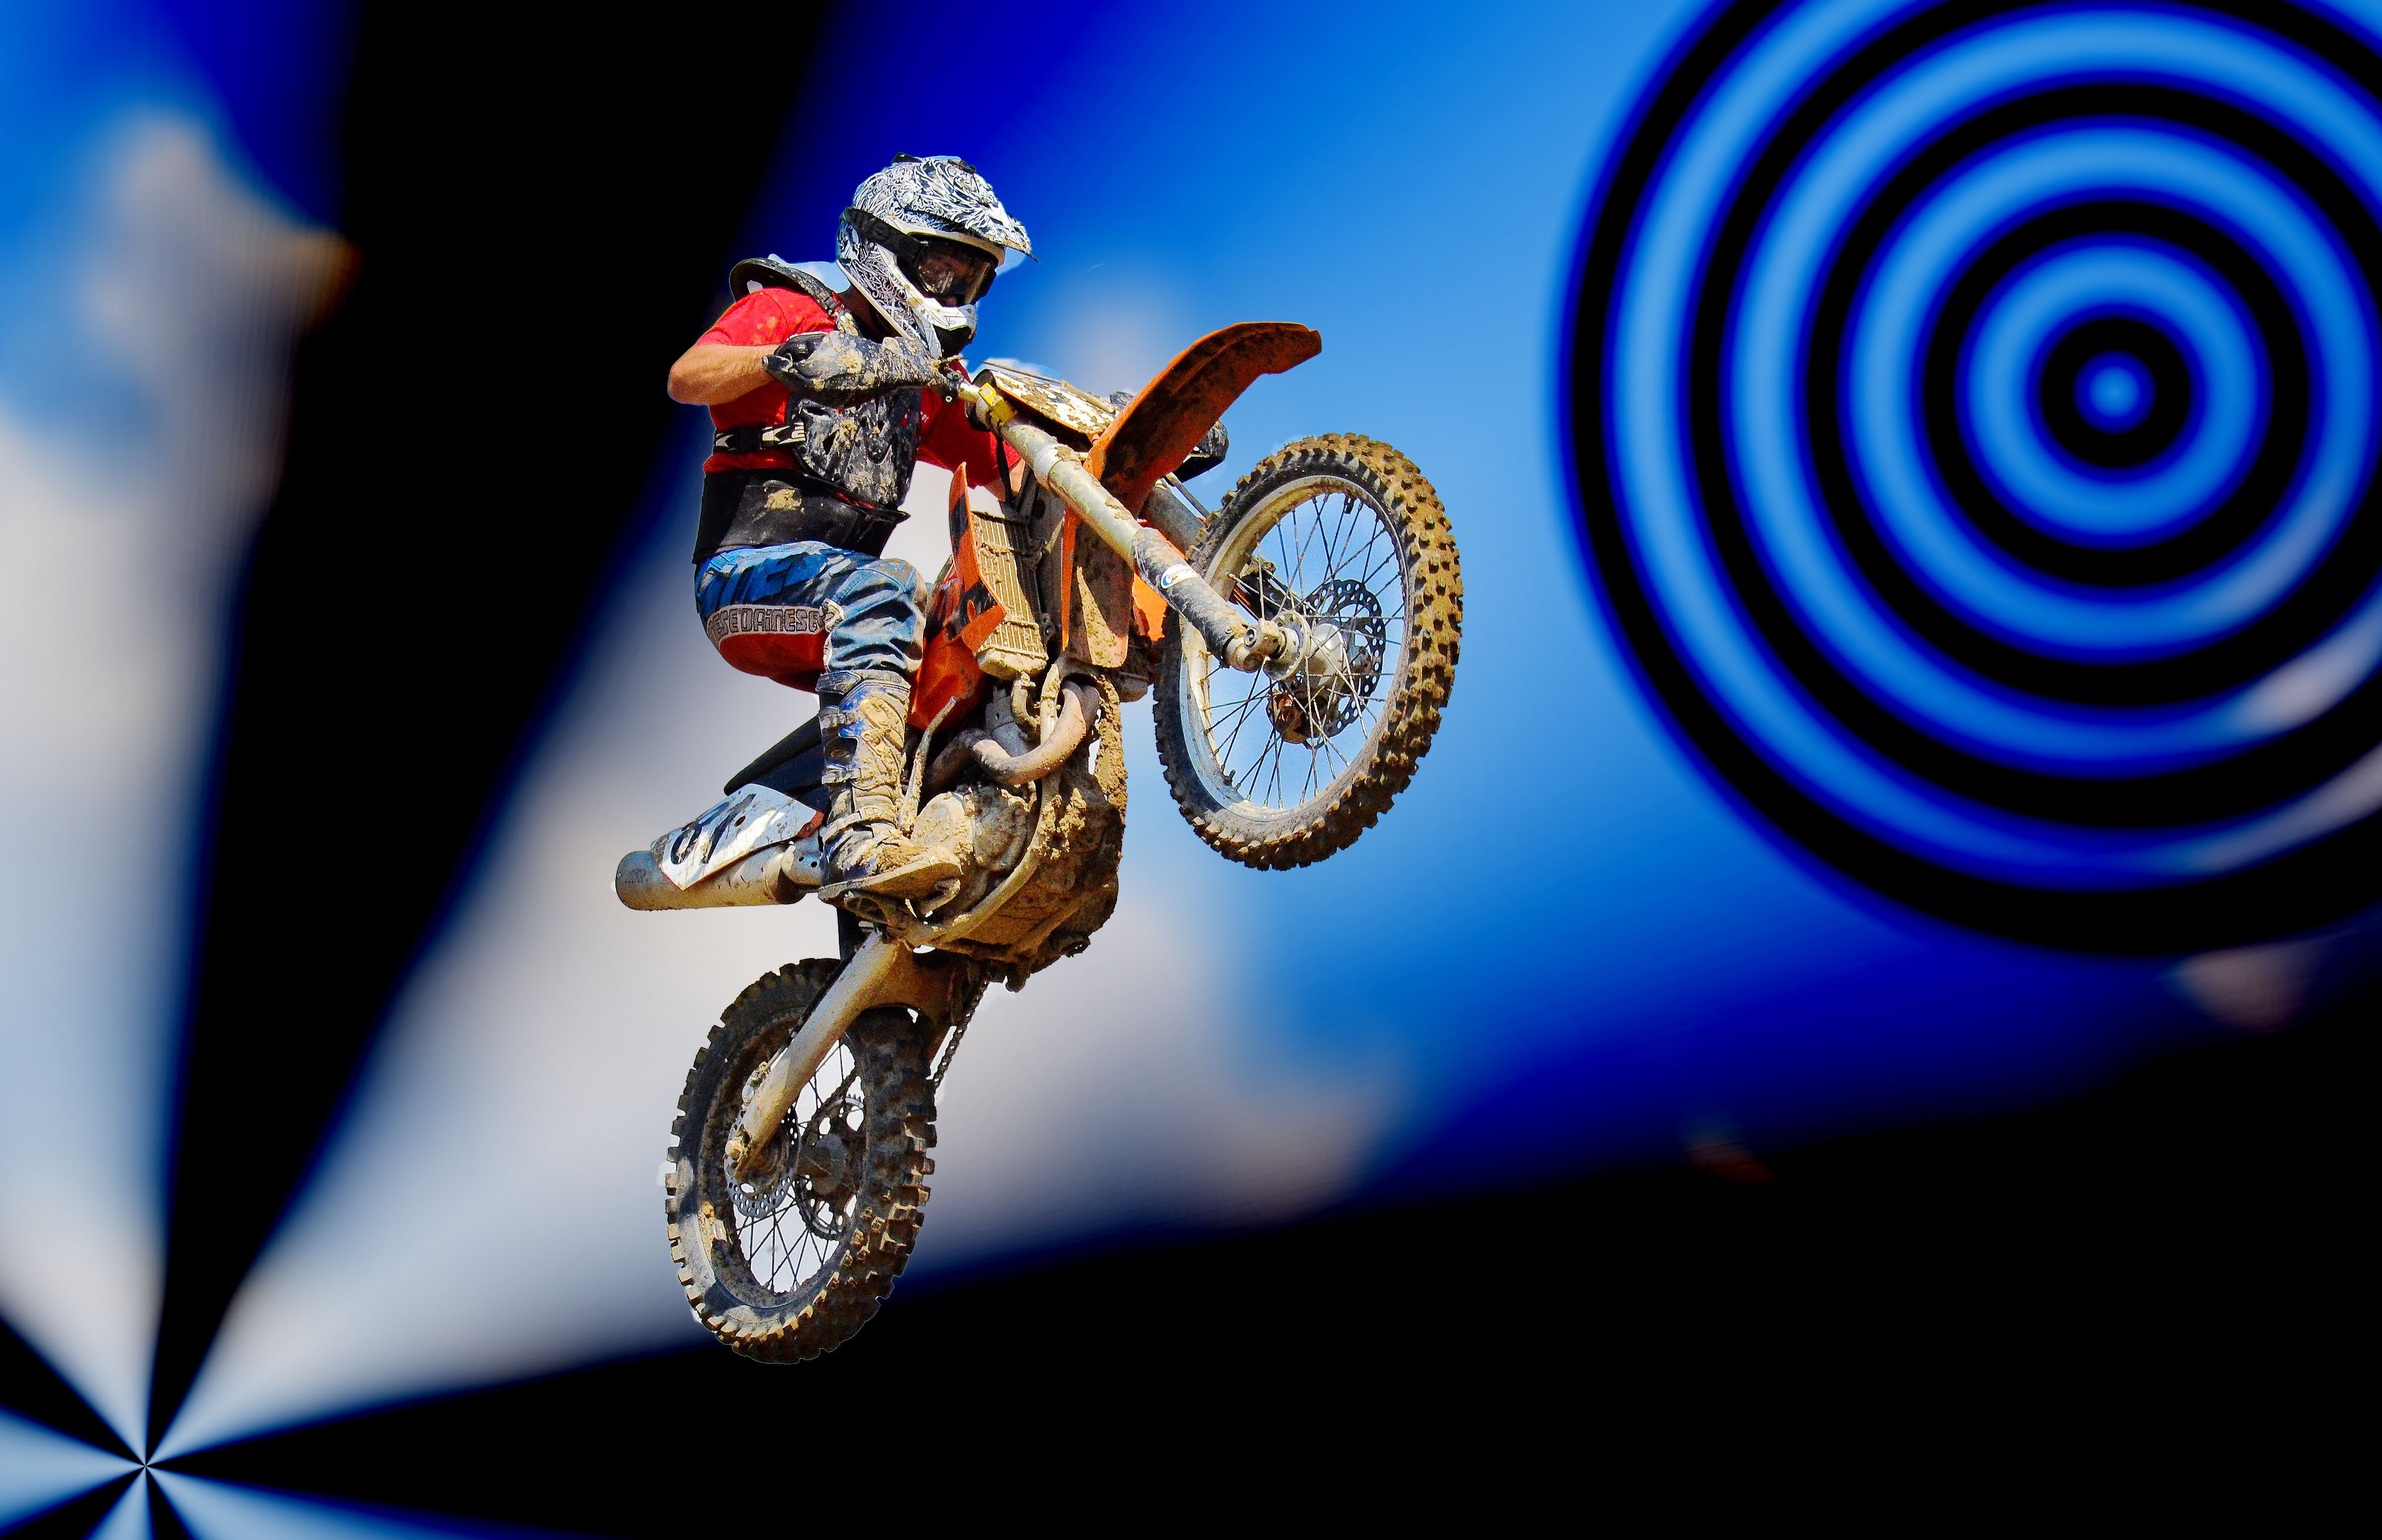
man, landscape, nature, person, view, alone, motorcycle, motocross, action, human, extreme sport, lonely, sports, racing, motorcyclist, outlook, motorsport, biker, screenshot, freestyle motocross, motorcycle racing, cycle sport, bicycle racing, bicycle motocross, stunt performer, endurocross, beside road